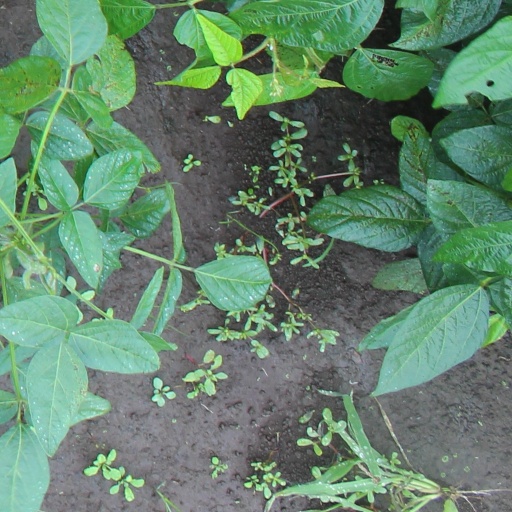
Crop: soybean